Matthijs Quast

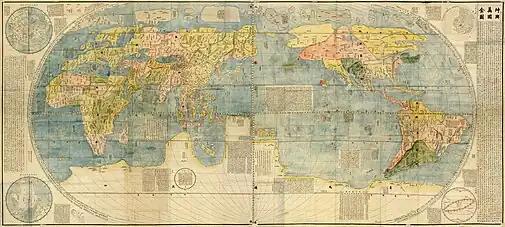
The c. 1604 Japanese edition of Matteo Ricci's Kunyu Wanguo Quantu world map, which pointedly added "Kinshima" and "Ginshima" to the original in the North Pacific east of Honshu. The islands continued to appear in Japanese world maps until after the Meiji Restoration in the mid-19th century but could not be located by Quast's expedition... or anyone else after.

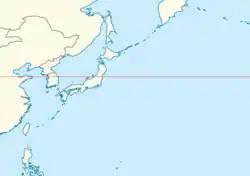
The circle of latitude at 37° 30′ N., the supposed location of the islands Rica de Oro and Plata according to the Dejima trader Willem Verstegen. The line crosses the Shatsky Rise and Emperor Seamounts but nothing at or near sea level.

Claims that southern or eastern seas held islands rich with gold and silver are at least as old as the ancient Greeks, who called them Chryse and Argyre. Spanish mariners had placed their and ("Island Rich with Gold" and "with Silver") at various locations around the North Pacific for decades. Quast's expedition was occasioned by a 7 December 1635 report from Willem Verstegen, a VOC trader at Dejima off Nagasaki, that seemed to verify the Spanish claims, placing "Kinshima" "Island of Gold") and "Ginshima" "Island of Silver") somewhere vaguely east of Honshu. (For his part, Verstegen specifically located the islands to be discovered at 37° 30′ N. somewhere within 400 mijls of the Japanese coast.) The VOC officials at the eastern headquarters of Batavia on Java in the Dutch East Indies (now Jakarta, Indonesia) were unimpressed and uninterested but were eventually overruled by the heeren back in the Netherlands, who ordered them to investigate.